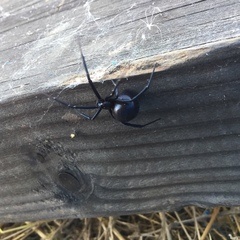
Species: Lactrodectus_hesperus